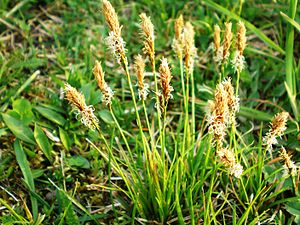
Vårstar
Vår-Star (Carex caryophyllea)